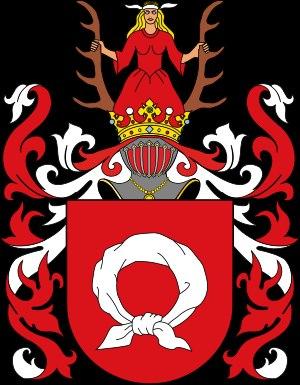
Léon Walerian Ostroróg est un juriste, conseiller du gouvernement de l'Empire ottoman, émigré à Constantinople. Il mène en parallèle une carrière d’écrivain et de traducteur en plusieurs langues.
Le comte Stanislas Marie Joseph Antoine Ostroróg était un diplomate français et ambassadeur de France.